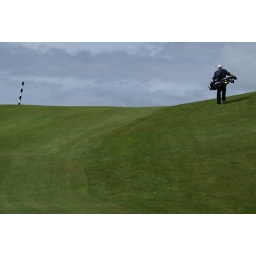
Wandering over the hill to find the ball